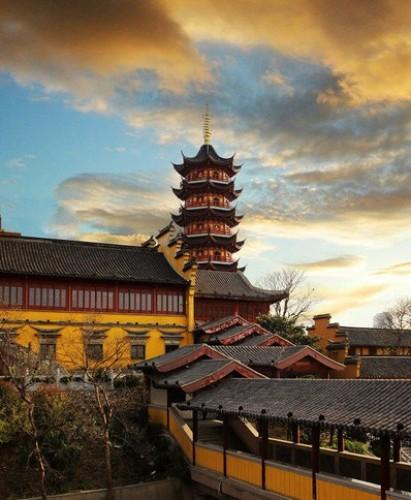
地标名称：古鸡鸣寺
所在城市：南京市·玄武区